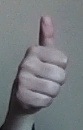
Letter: aleff